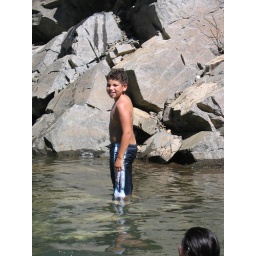
Robert walking on the rock near the surface